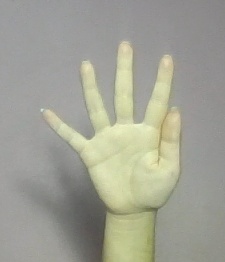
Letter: sheen